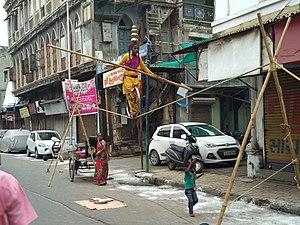
Une acrobatie est un mouvement spectaculaire, difficile à réaliser, comme des saltos.